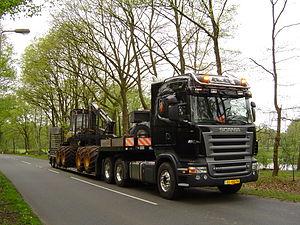
Scania est un constructeur suédois de poids lourds et d'autocars ainsi que de moteurs industriels et marins, dont le groupe allemand Volkswagen AG détient la totalité du capital.